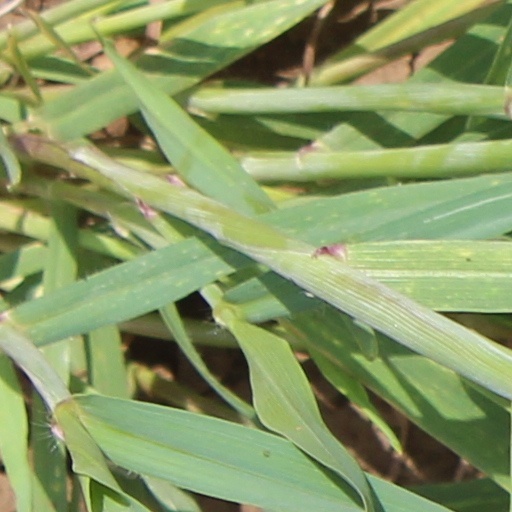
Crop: wheat